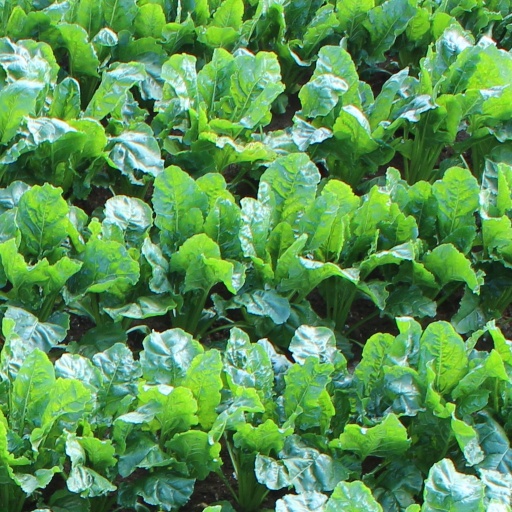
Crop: sugar beet